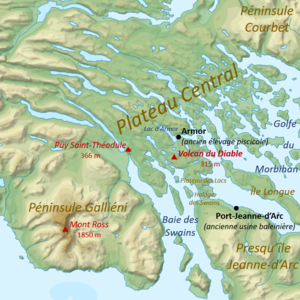
localisation du Volcan du Diable sur une extrait de la carte topographique de Kerguelen
Le volcan du Diable est une petite montagne de la grande Terre, l'île principale de l'archipel des Kerguelen, dans les Terres australes et antarctiques françaises. C'est un cône strombolien, de dimensions assez modestes, qui culmine à 315 mètres.